Federal Hill, Providence, Rhode Island

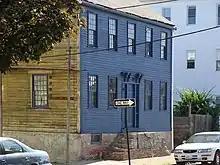
57 Federal Street, an early 19th century home, was one of the oldest in the neighborhood prior to its demolition

The gateway arch over Atwells Avenue near Downtown is one of the most recognizable landmarks in Providence. The La Pigna (or The Pine Cone) sculpture hanging from its centera traditional Italian symbol of welcome, abundance, and qualityis often mistakenly referred to as "The Pineapple" and has become the symbol of Federal Hill. Other important streets in the neighborhood include Broadway, home to restaurants as well as professional, medical and legal offices, but also to the historic Columbus Theatre. Other than a commercial and warehouse section in the area of Dean and Washington Streets, most of the rest of the neighborhood is residential, often catering to college students.